Circus Caper

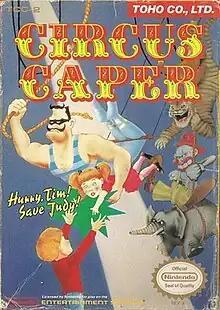
North American cover art

Circus Caper, known as in Japan, is the title of a side-scrolling Nintendo Entertainment System video game where the player controls a young boy on a quest to save his sister who has been kidnapped by the circus. The game was released in 1989 by Toho and received poor reviews.